Crown-of-thorns starfish

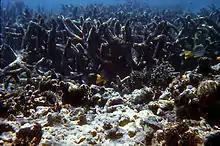
Filamentous algae encrusting coral skeletons after "A. planci" predation

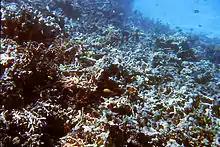
Collapsed coral skeletons after "A. planci" predation and storm

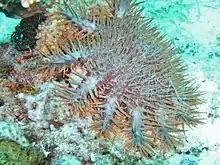
Blue "A. planci" in Balicasag Island (Philippines)

"A. planci" is one of the most efficient predators on scleractinian corals (stony corals or hard corals). Most coral-feeding organisms only cause tissue loss or localized injuries, but adults of "A. planci" can kill entire coral colonies.